2011 World Championships in Athletics – Men's triple jump

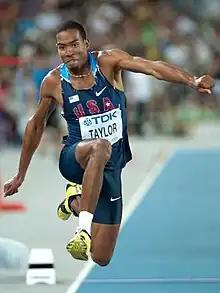
American Christian Taylor beat the defending champion Phillips Idowu.

The Men's triple jump event at the 2011 World Championships in Athletics was held at the Daegu Stadium on September 2 and 4.